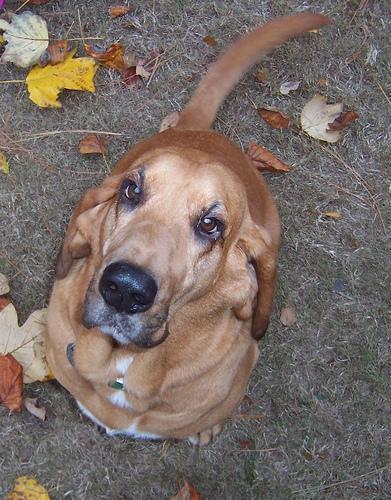
bloodhound